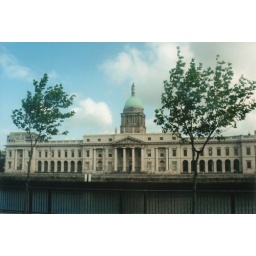
Built in 1791, along the banks of the Liffey. Photo taken through the window of the tour bus